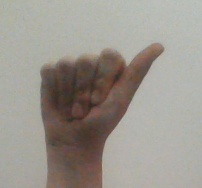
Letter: dhad